Mister Universo

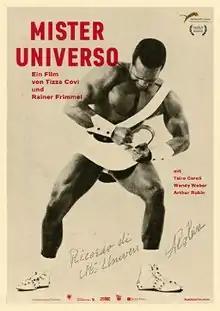
Film poster

Mister Universo is a 2016 Austrian-Italian drama film directed by Tizza Covi and Rainer Frimmel. It was screened in the Contemporary World Cinema section at the 2016 Toronto International Film Festival. It was also screened at the 2016 Locarno Festival and the 2016 Vienna International Film Festival where it won an award.